Johan Adam Schwartz

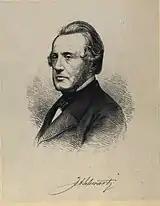
Johan Adam Schwartz

Johan Adam Schwartz (26 November 1820 – 31 December 1874) was a Danish turner. He succeeded his father as owner of the decorative arts firm I.G. Schwartz & Søn in Copenhagen and eventually handed it down to his own son Frans Schwartz. He was president of Industriforeningen from 1746 to 1751. A proponent of improved training of craftsmen in Denmark, he was involved in the establishment of both (The Industry School) and (Craftsmen's School).